Jean Louis

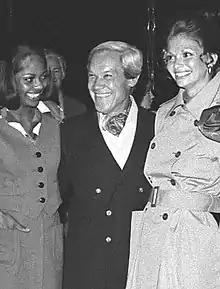
Jean Louis in 1973

Jean Louis (born Jean Louis Berthault; October 5, 1907 – April 8, 1997) was a French-American costume designer. He won an Academy Award for "The Solid Gold Cadillac" (1956).